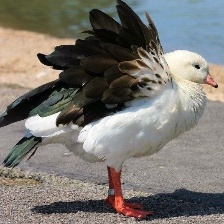
Species: ANDEAN GOOSE
Scientific name: CHLOEPHAGA MELANOPTERA
ImageNet parent category: goose